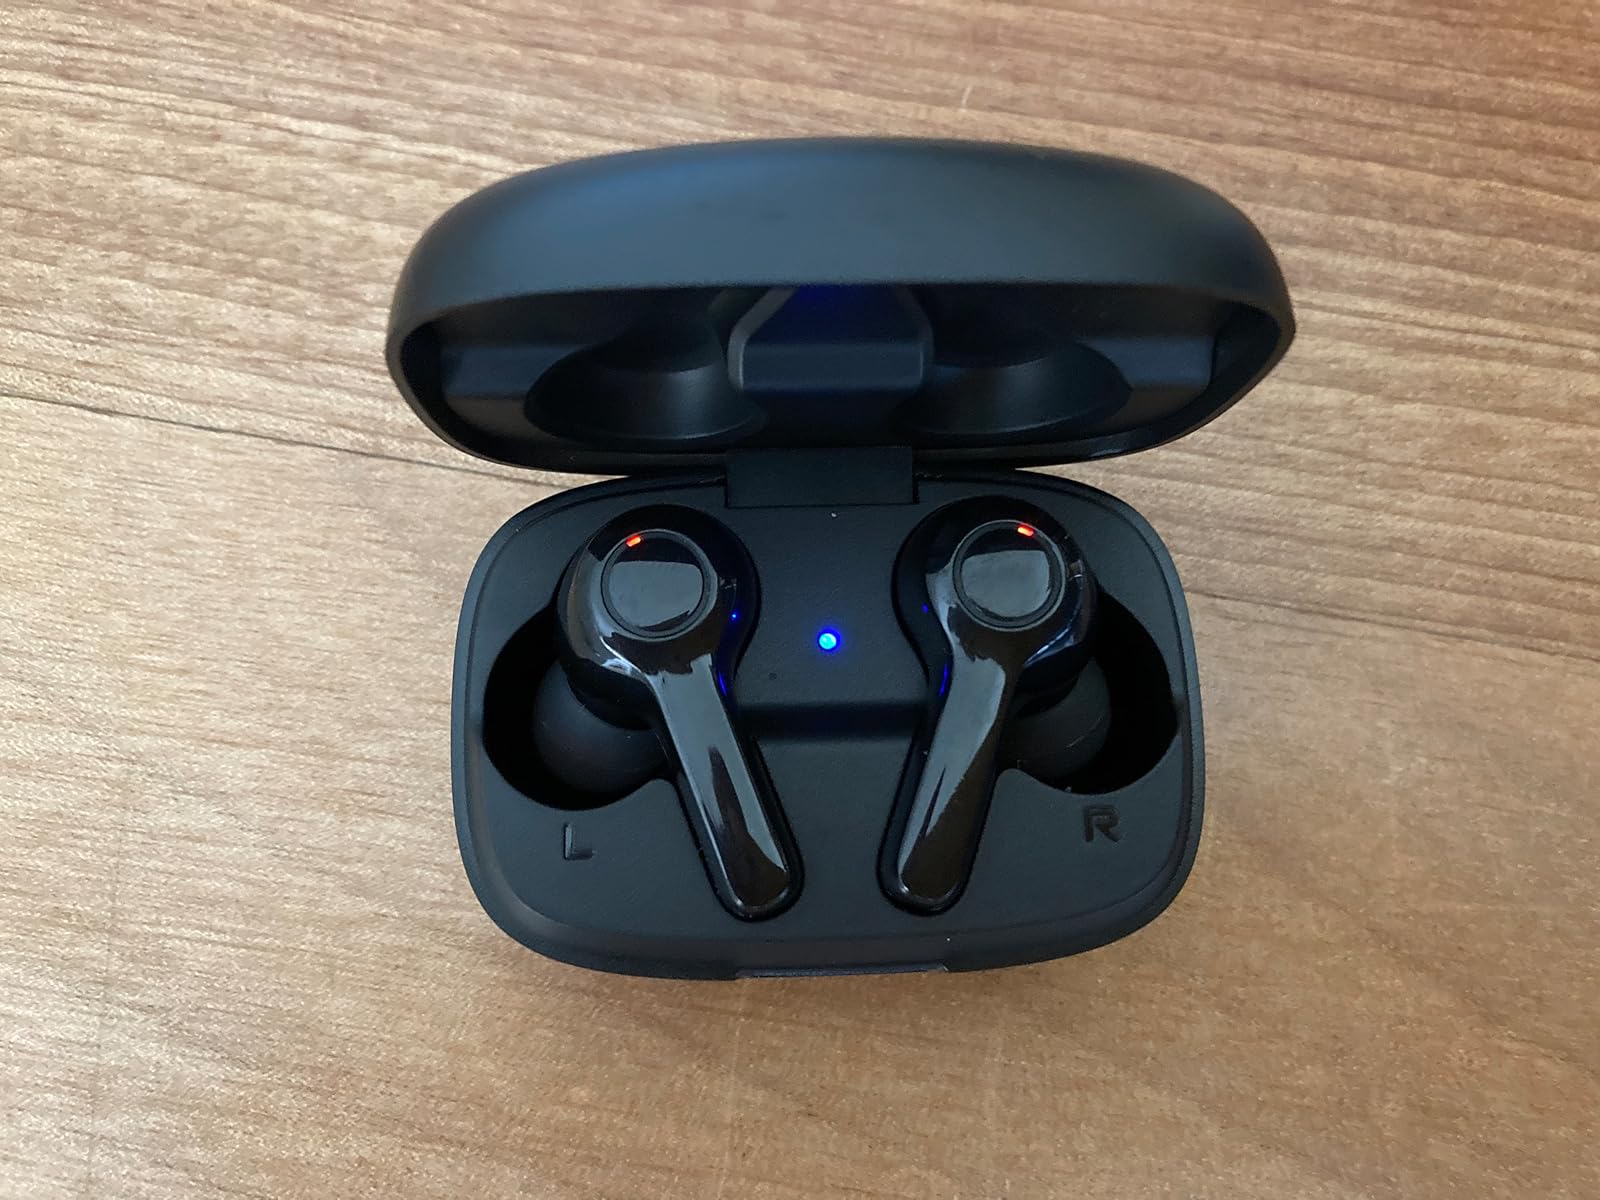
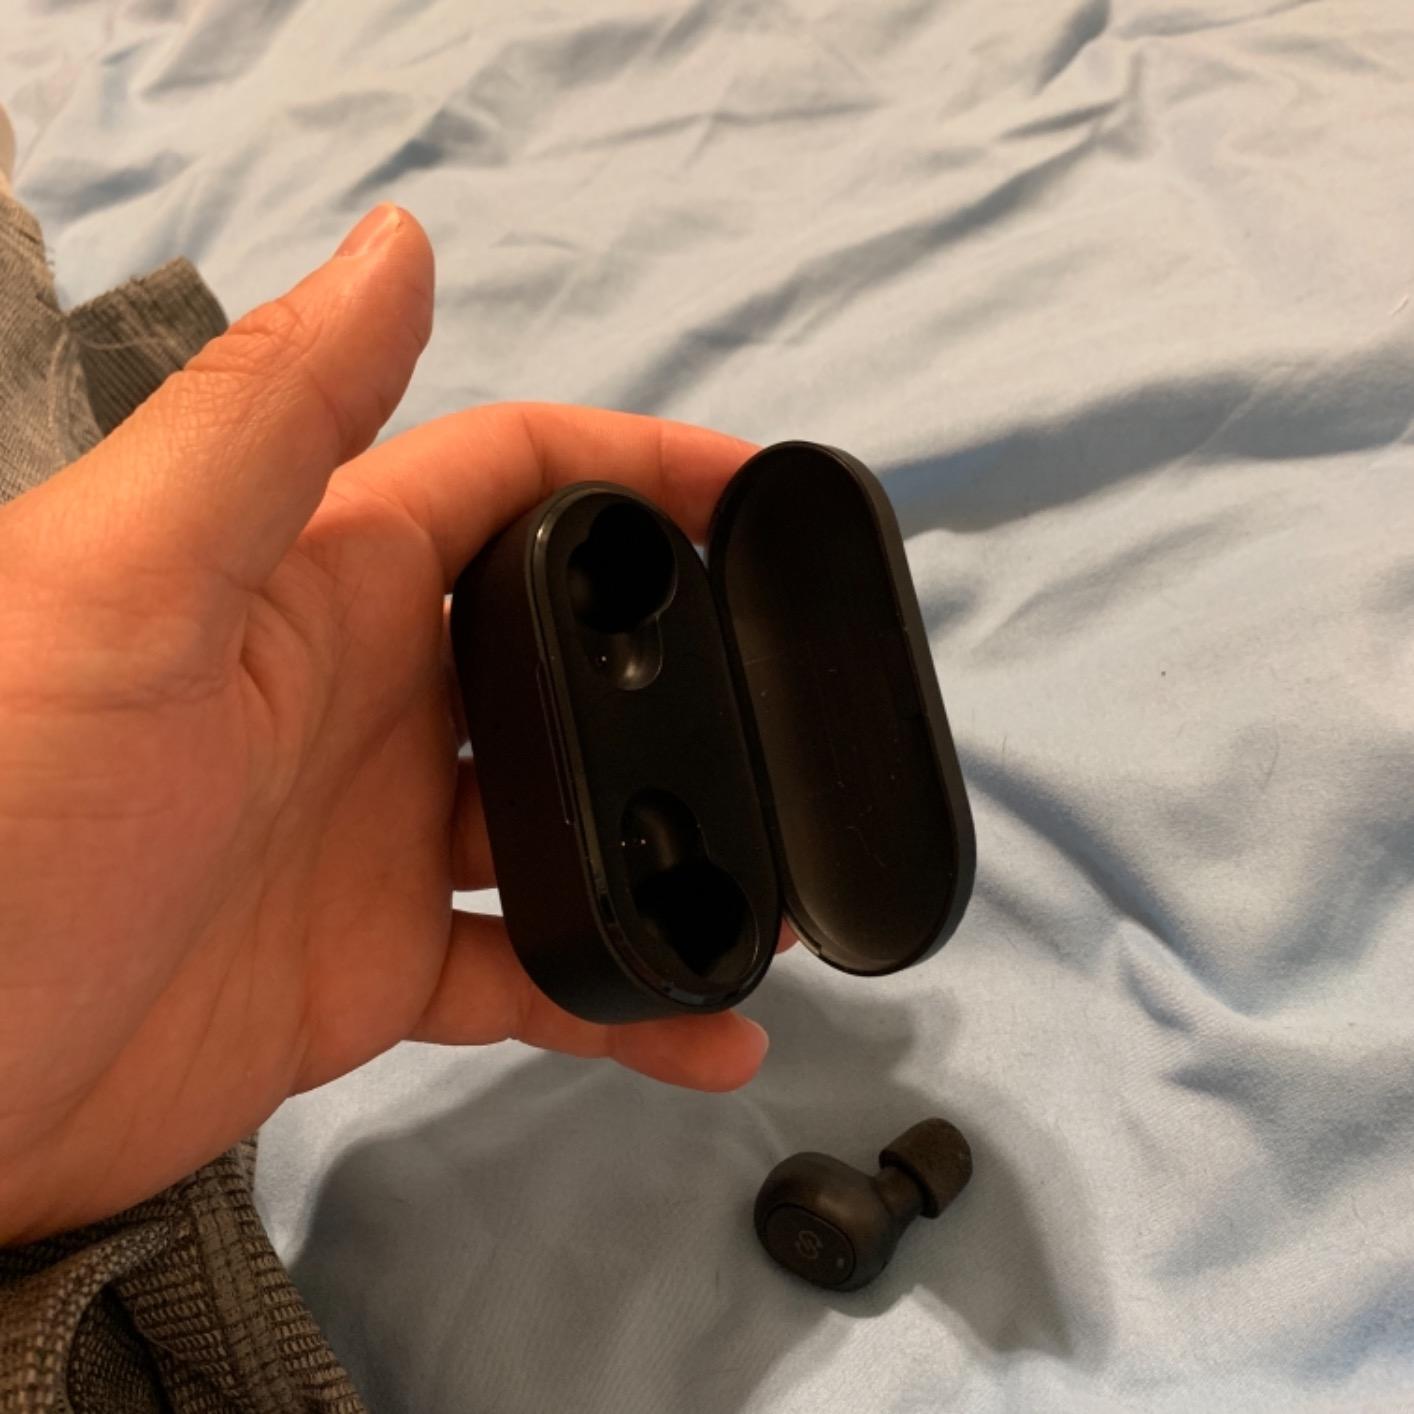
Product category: earbuds
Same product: no